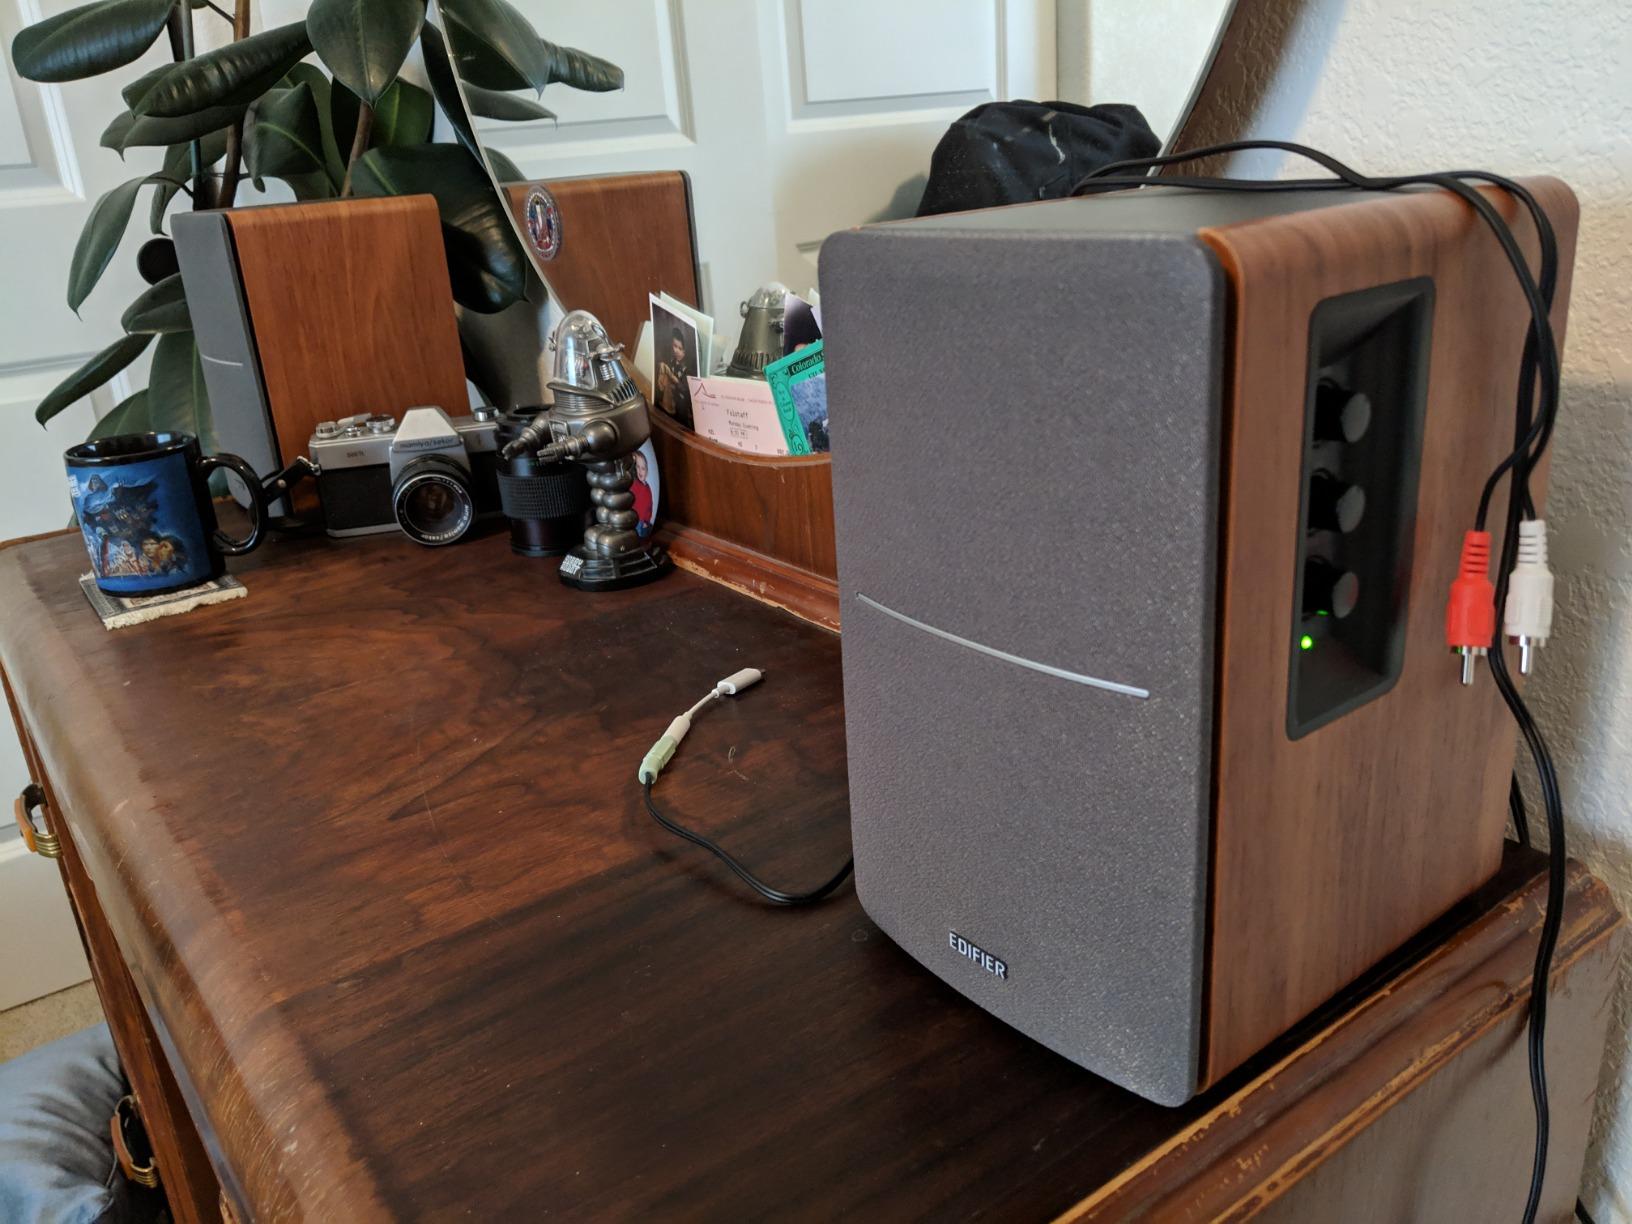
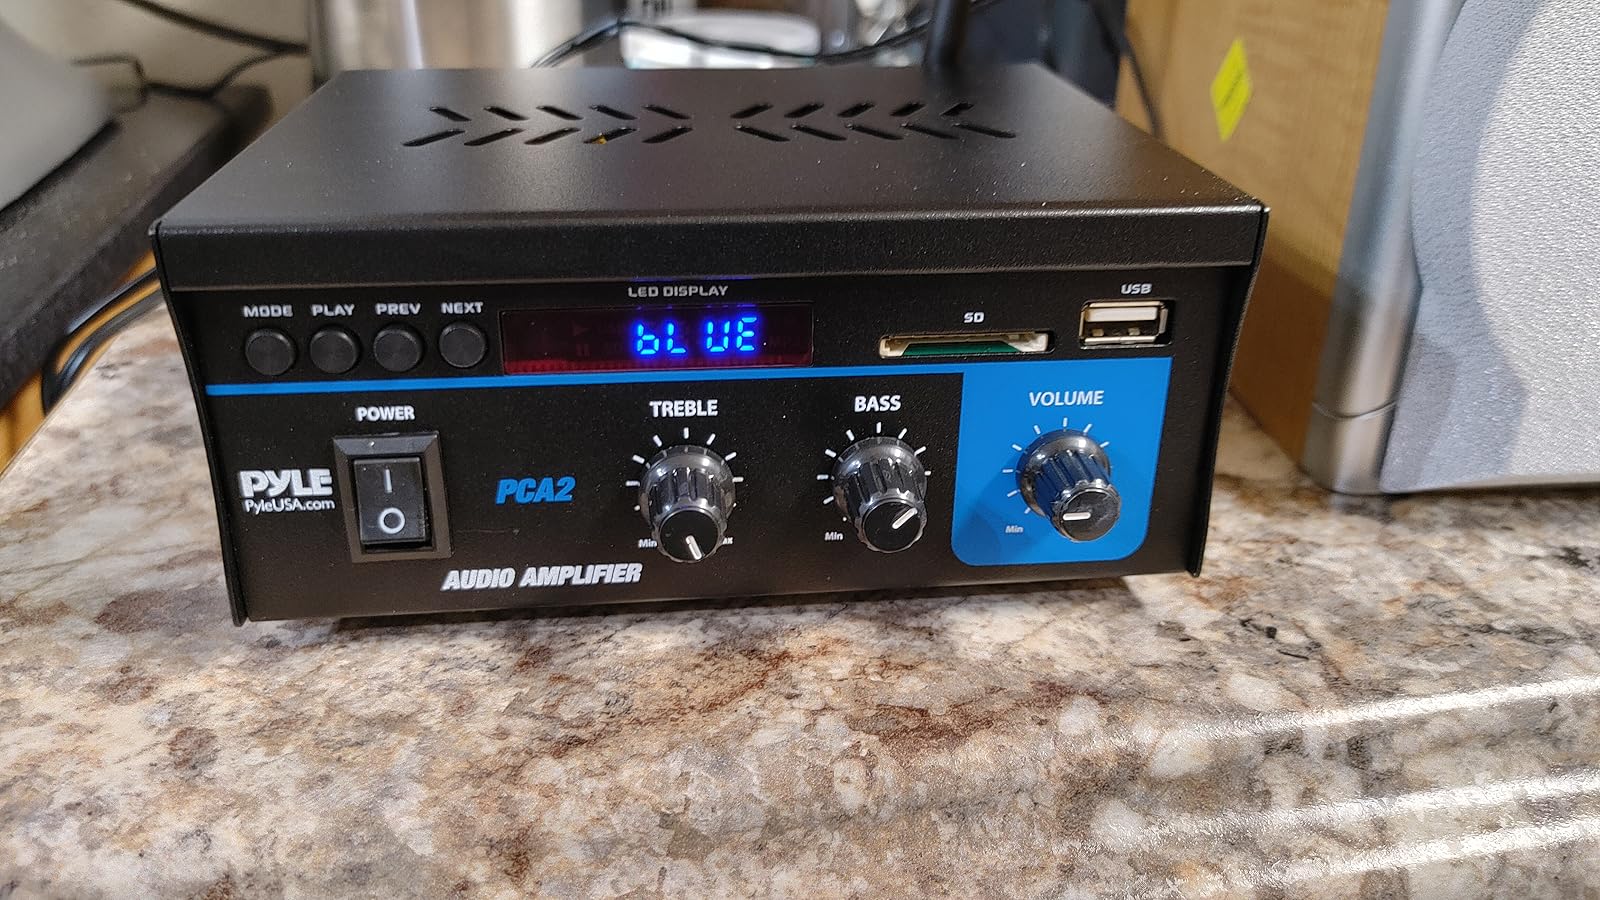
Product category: speaker
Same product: no